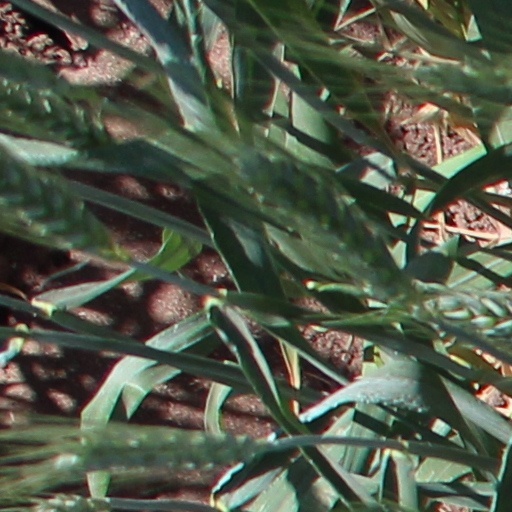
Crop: wheat